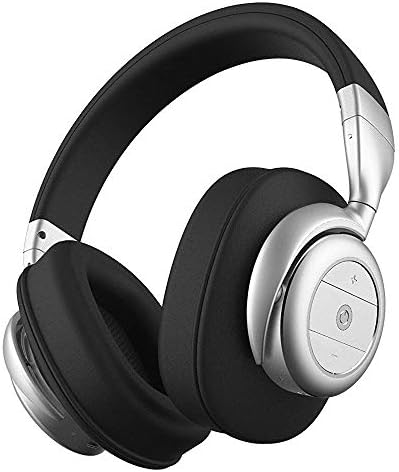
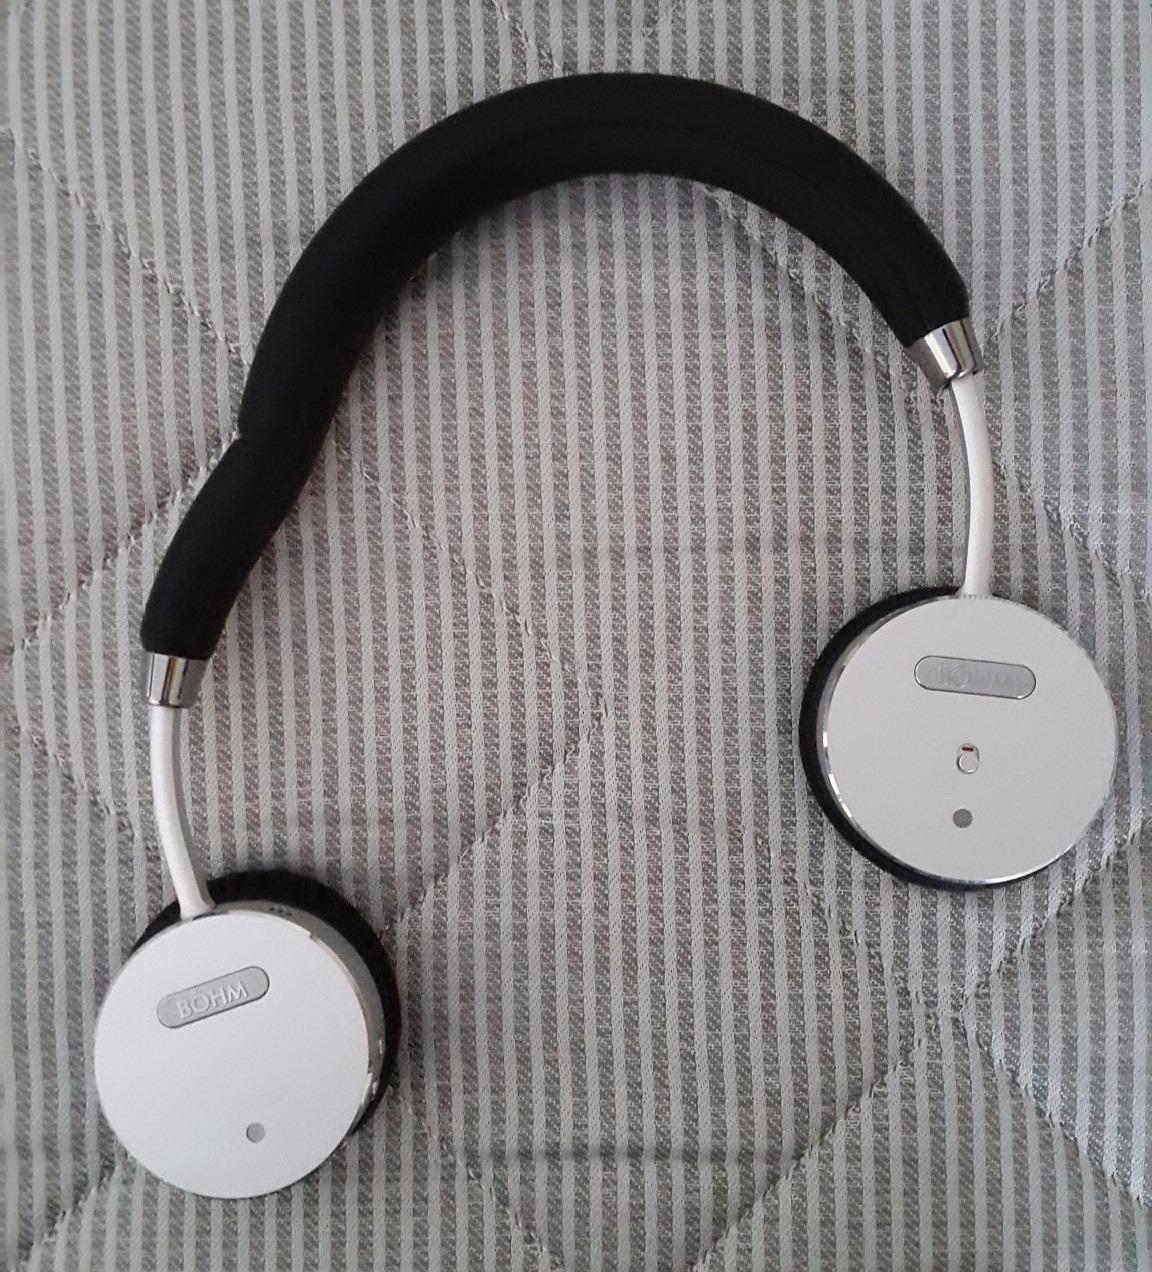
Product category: headphones
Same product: no